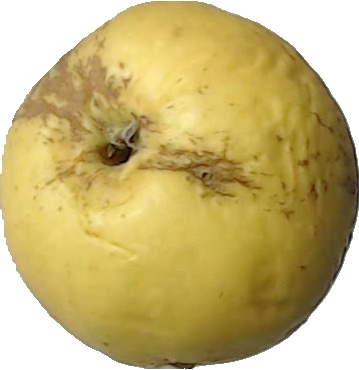
Label: apple_golden_1